Sixeart

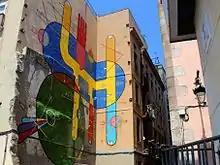
Sixe Paredes, tribute to Joan Miró, Raval, Barcelona, 2014

Sergio Hidalgo Paredes is a Spanish contemporary artist from Barcelona known as Sixe art or Sixeart. He was a graffiti artist in Barcelona; in the late 1980s he started painting. In 2008, he was one of the six artists invited to paint the river façade of the Tate Modern in London.